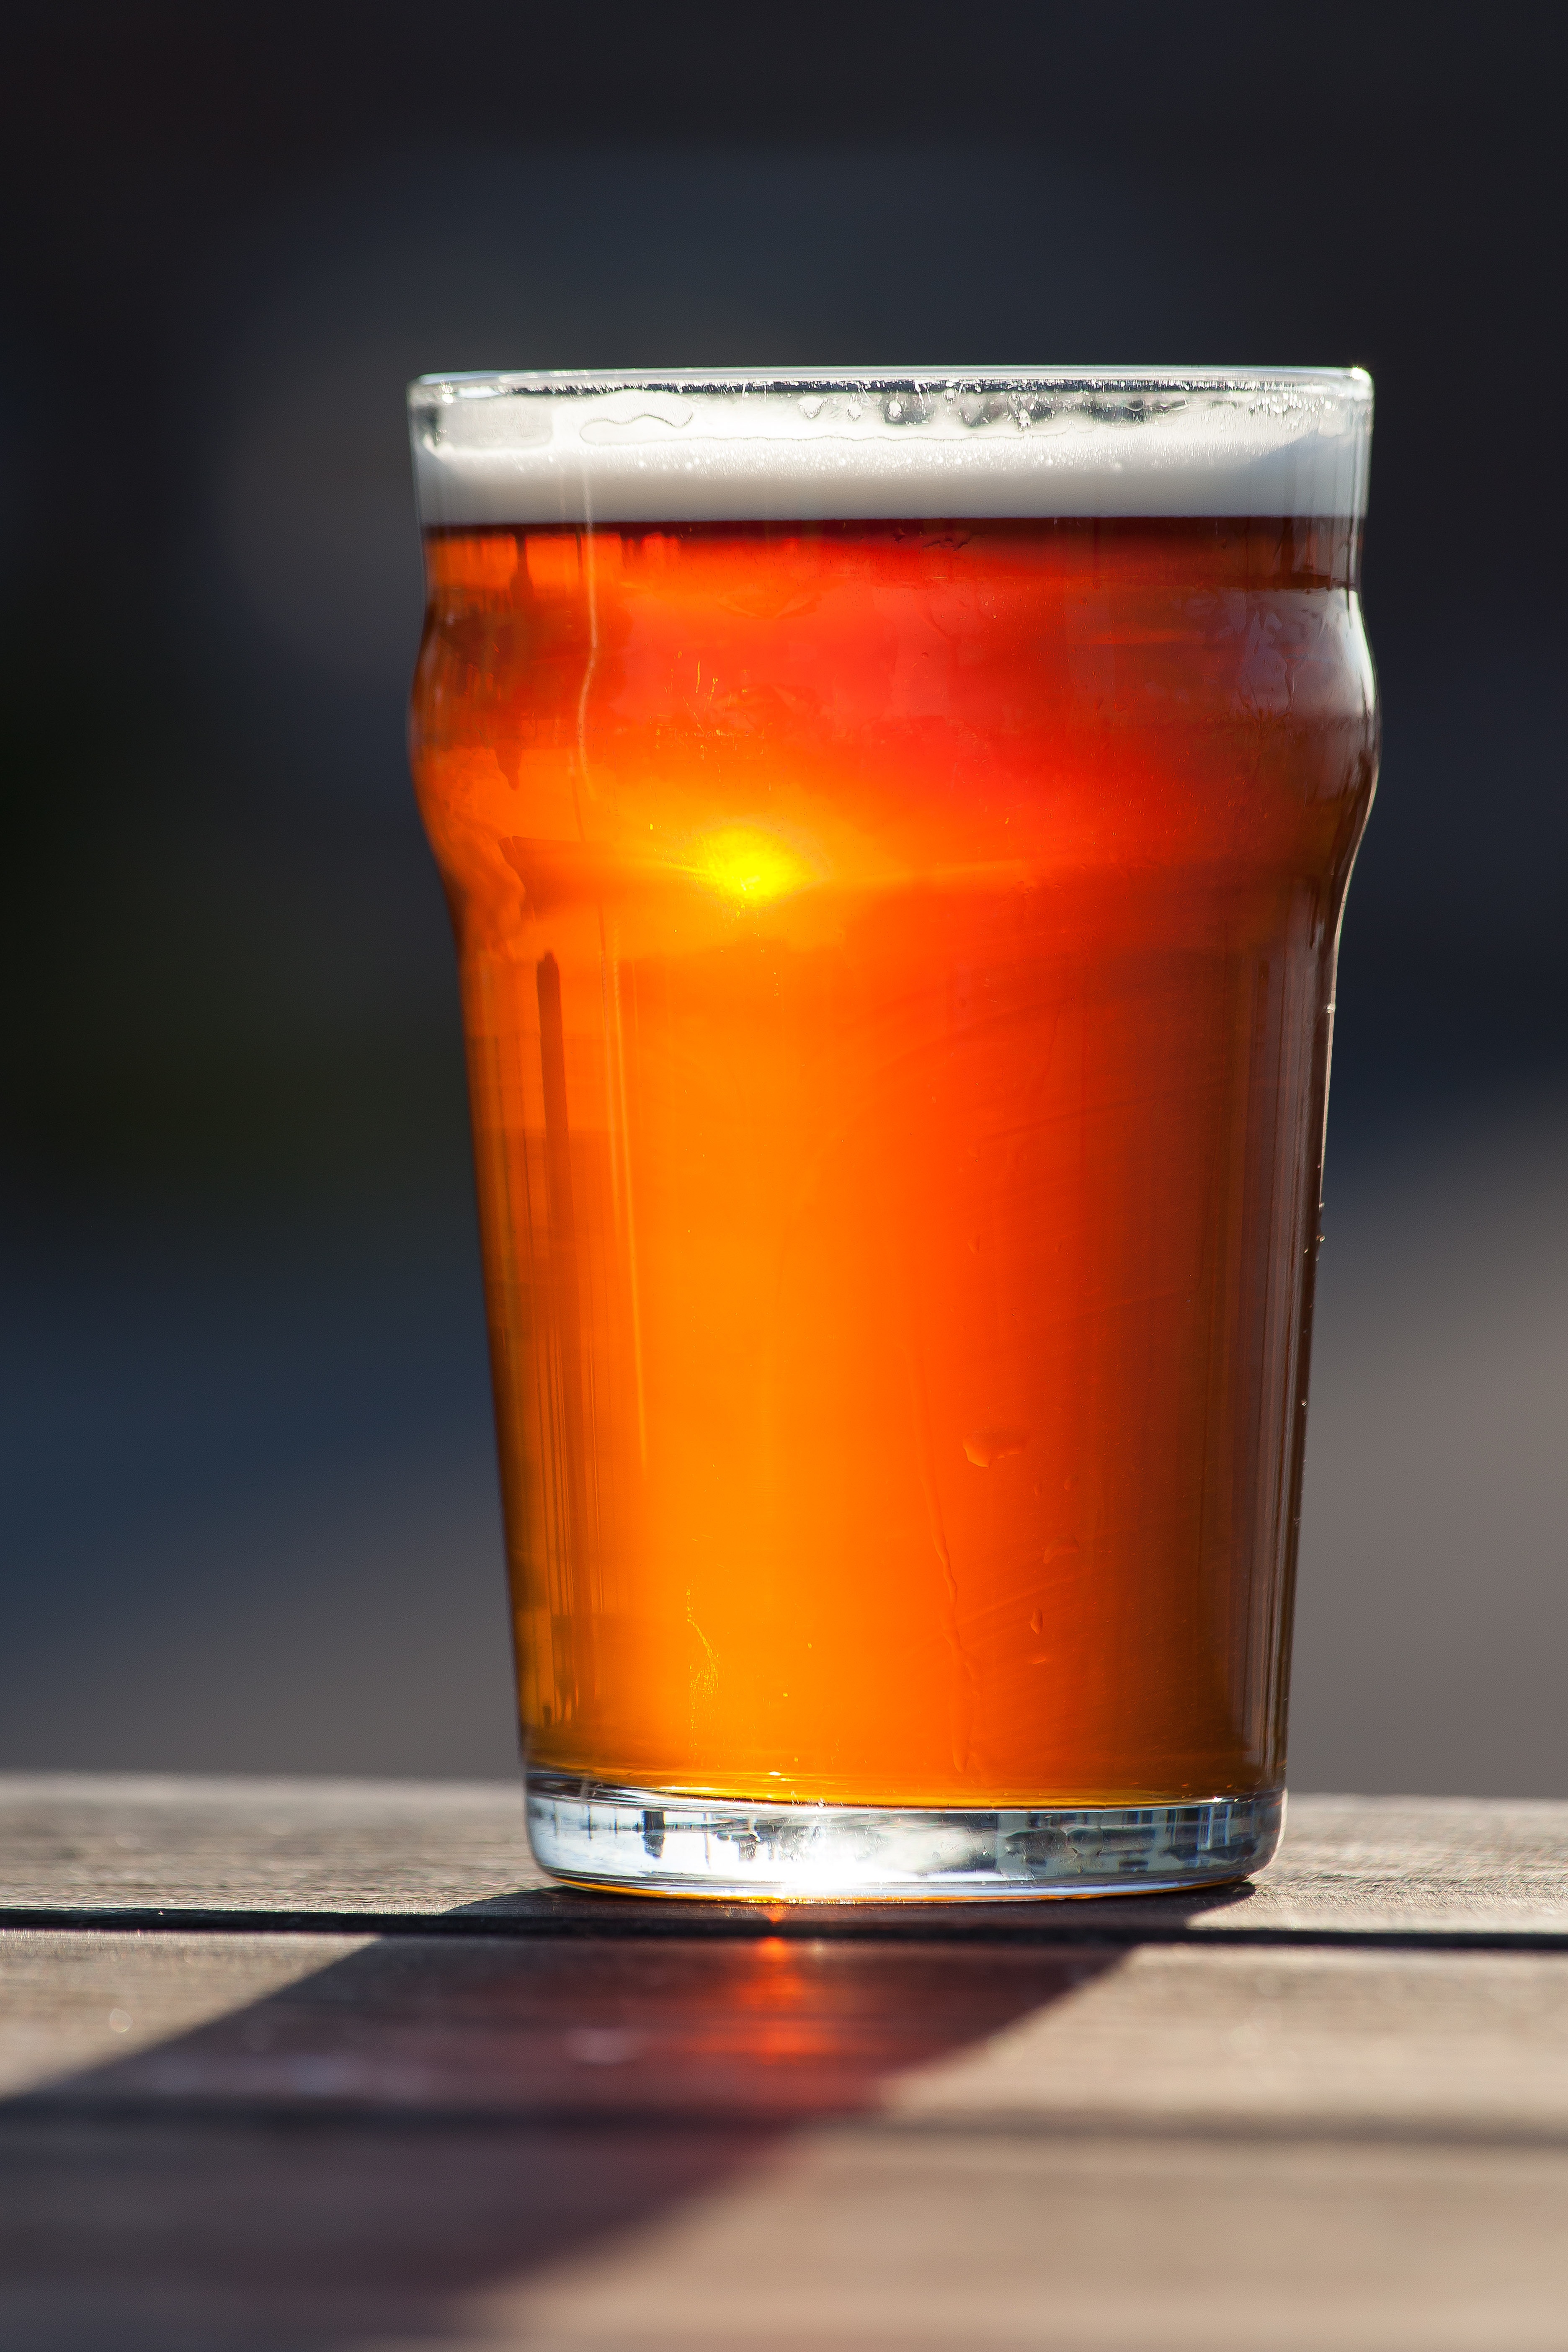
glass, drink, beer, alcohol, juice, alcoholic, pitcher, bitter, pint, united kingdom, ale, fermented, pint us